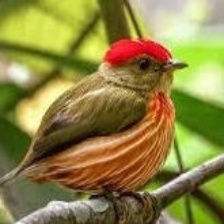
Species: STRIPPED MANAKIN
Scientific name: MACHAEROPTERUS REGULUS